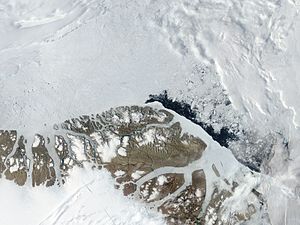
Independence-fjorden
MODIS-Satellitbillede af Nordgrønland med Independence-fjorden
Independence-fjorden er en fjord i det nordøstlige Grønland. Den er omkring 200 km lang og op til 30 km bred. Fjorden udmunder i Wandelhavet i det Arktiske Hav. Jørgen Brønlund Fjord er en mindre fjord, der tilslutter fra nordvest til Independence Fjord.